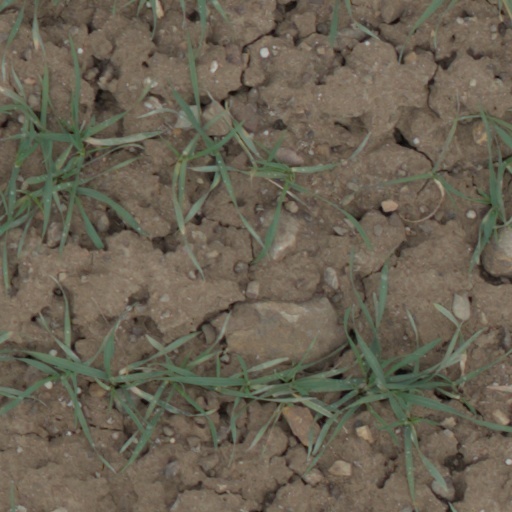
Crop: wheat